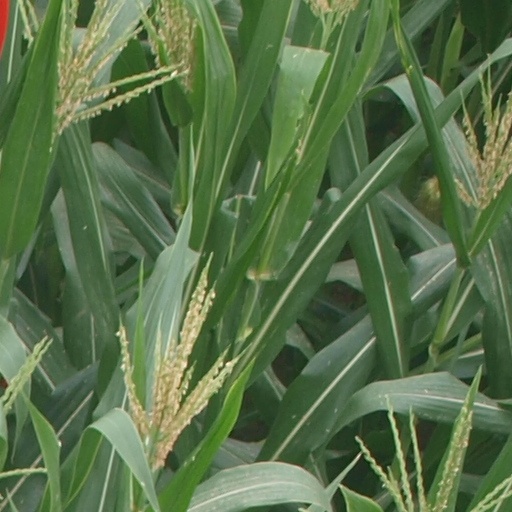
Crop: maize; corn